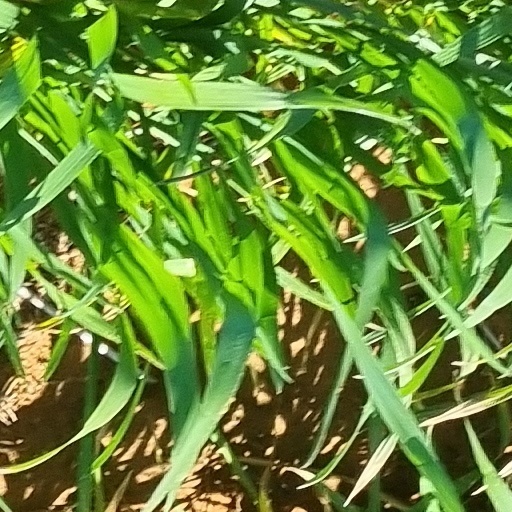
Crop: wheat